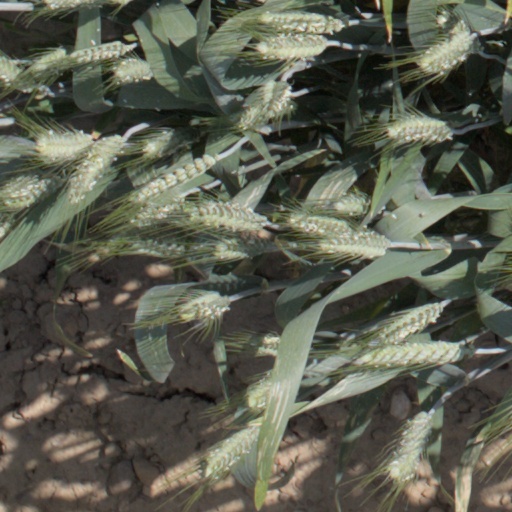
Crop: wheat